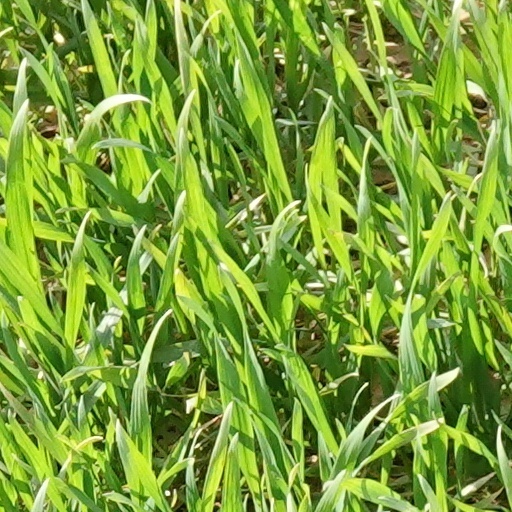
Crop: wheat